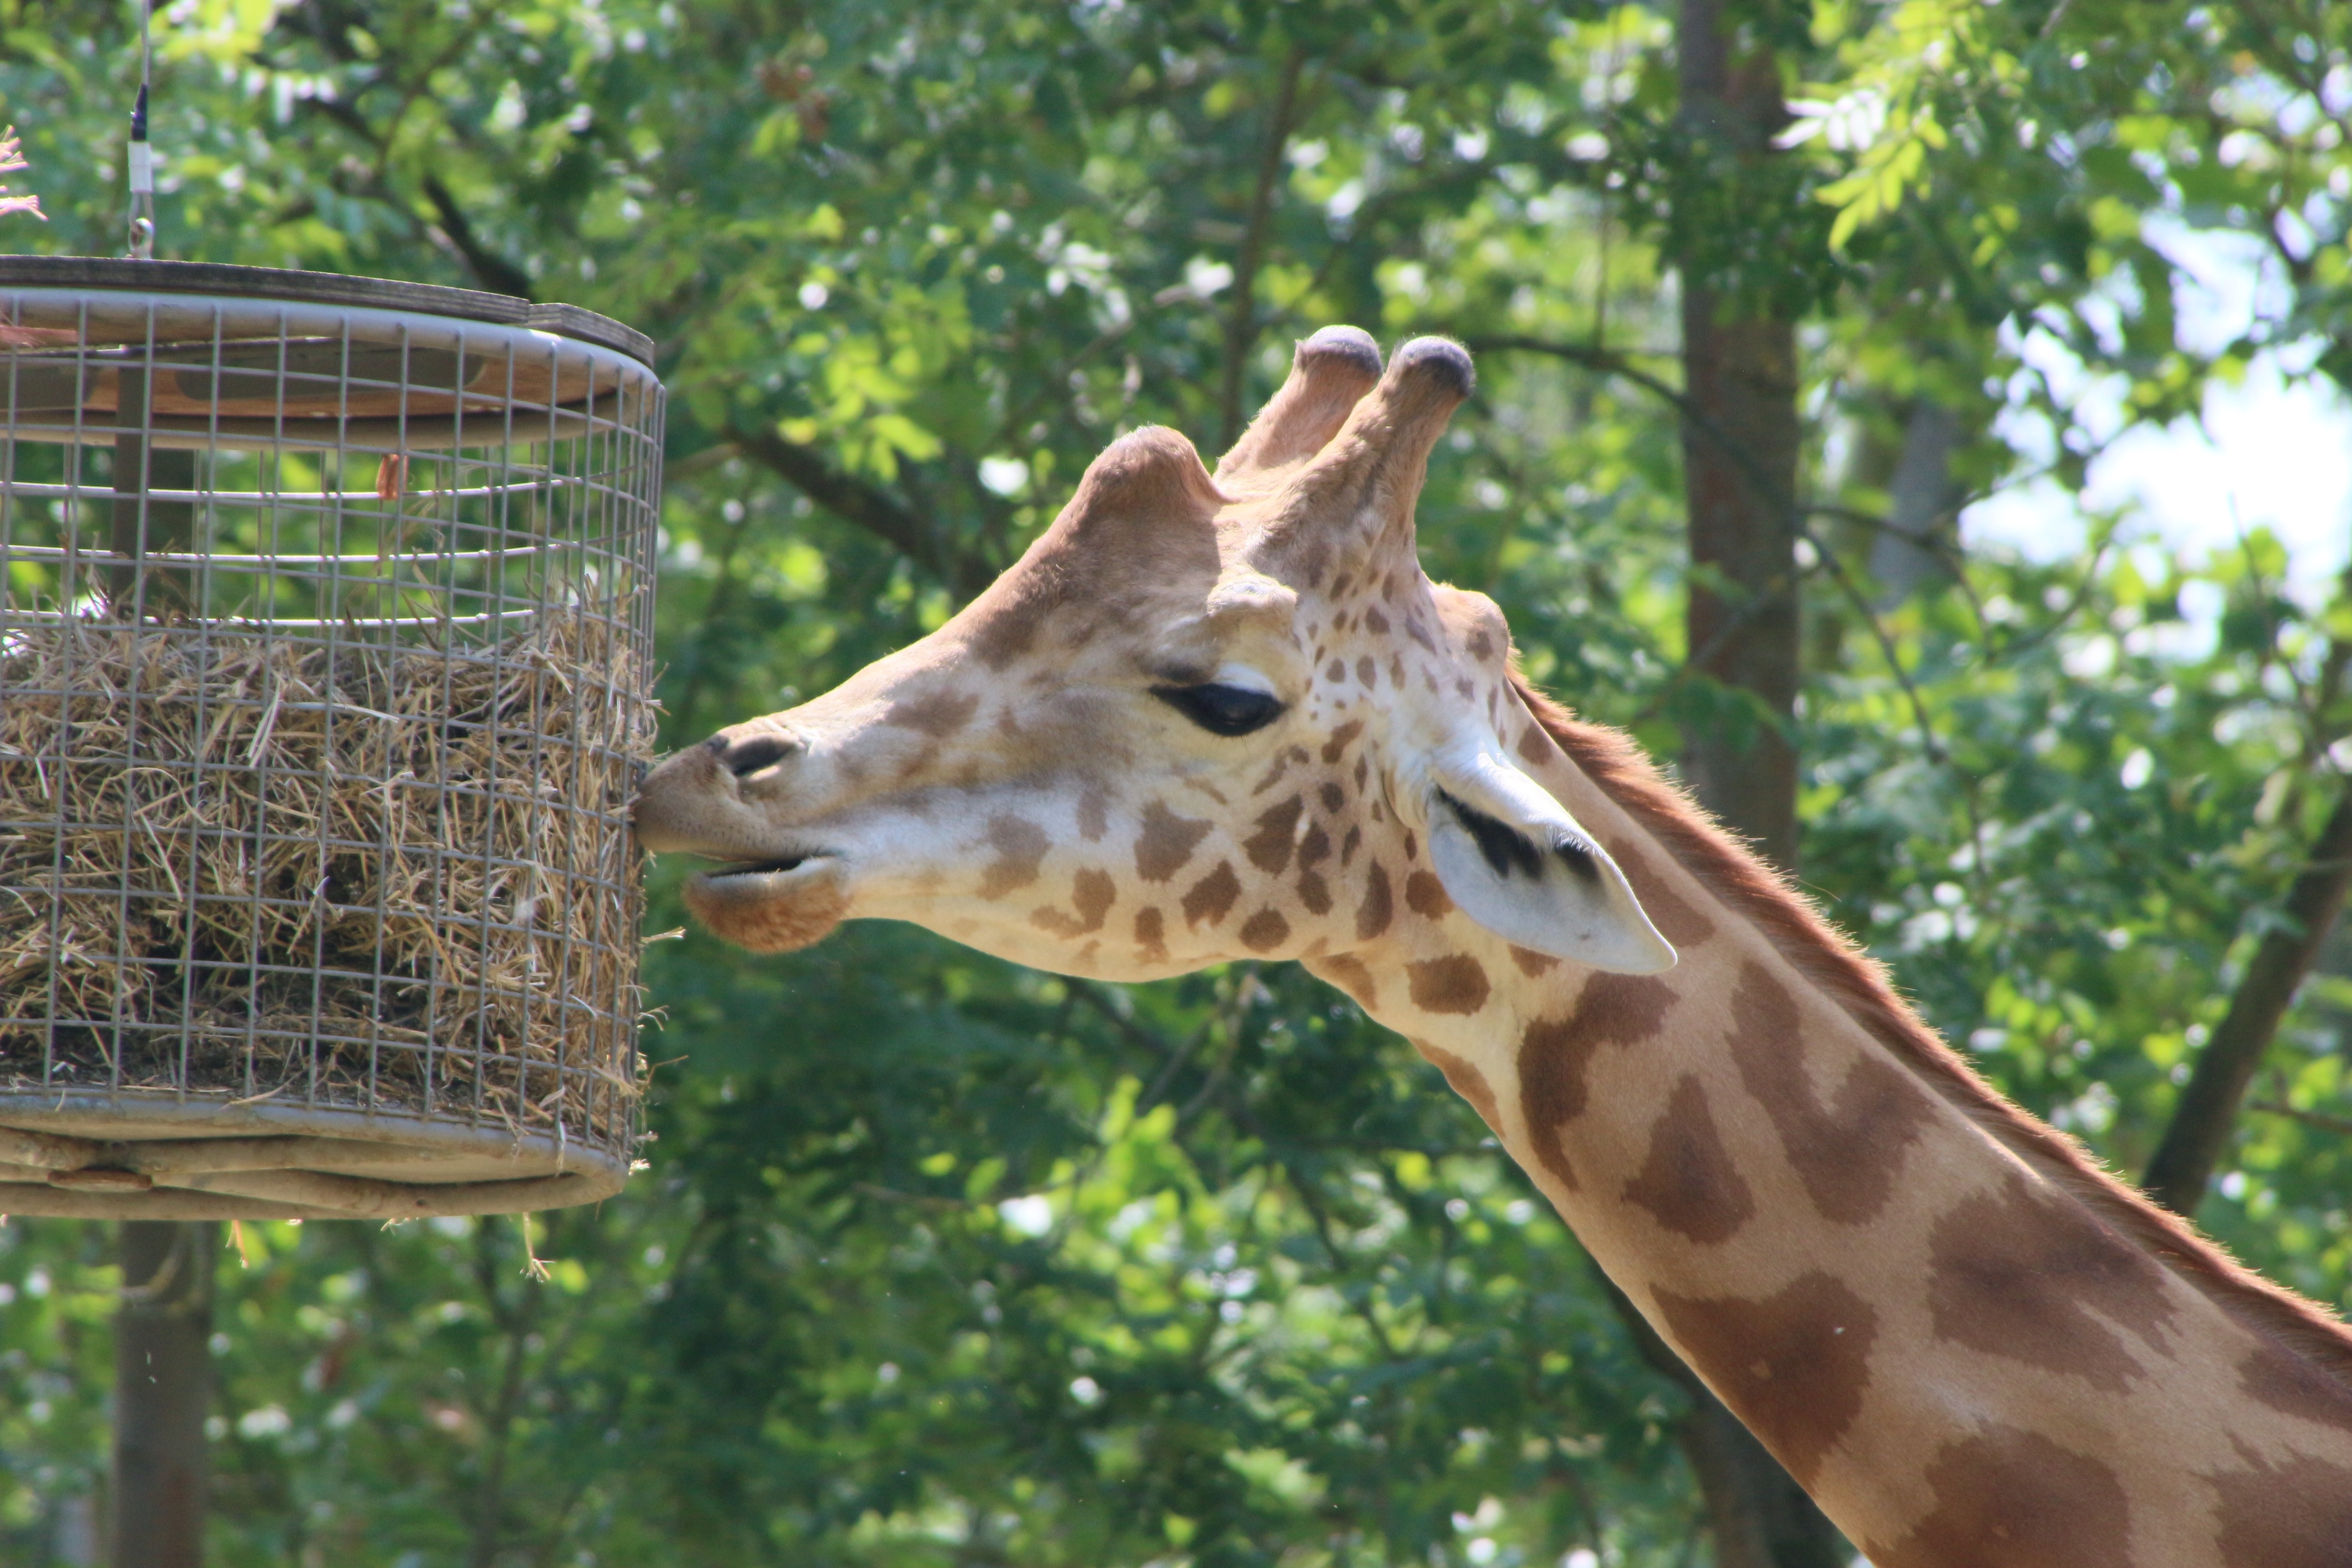
recreation, wildlife, zoo, mammal, fauna, giraffe, safari, giraffidae, white tailed deer, outdoor recreation, planckendael